Benno Adam

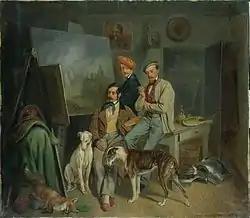
The Adam Brothers (1848), by Benno Adam, on the left

Benno Rafael Adam (15 July 1812, Munich - 8 March 1892, Kelheim) was a German animal painter.